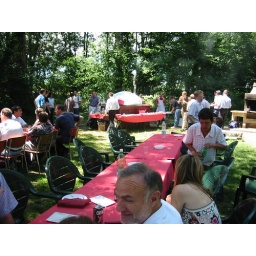
With the pizza oven in the upper centre